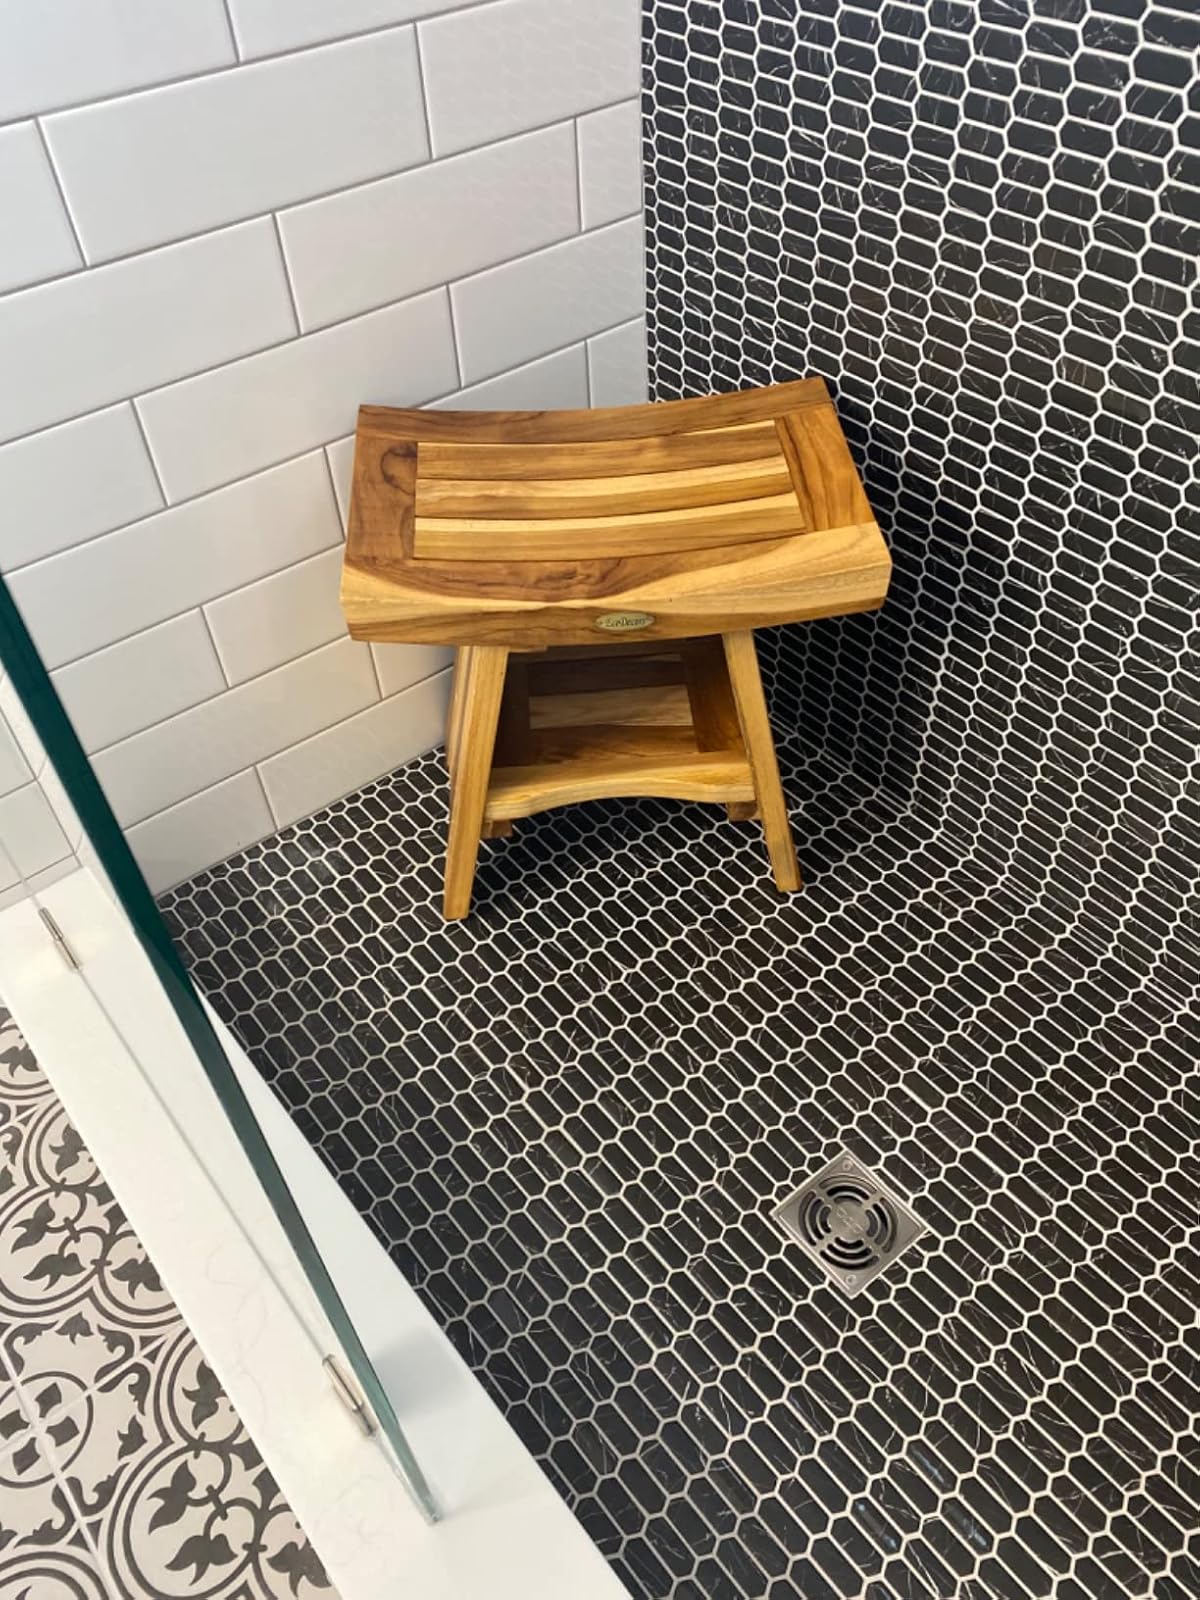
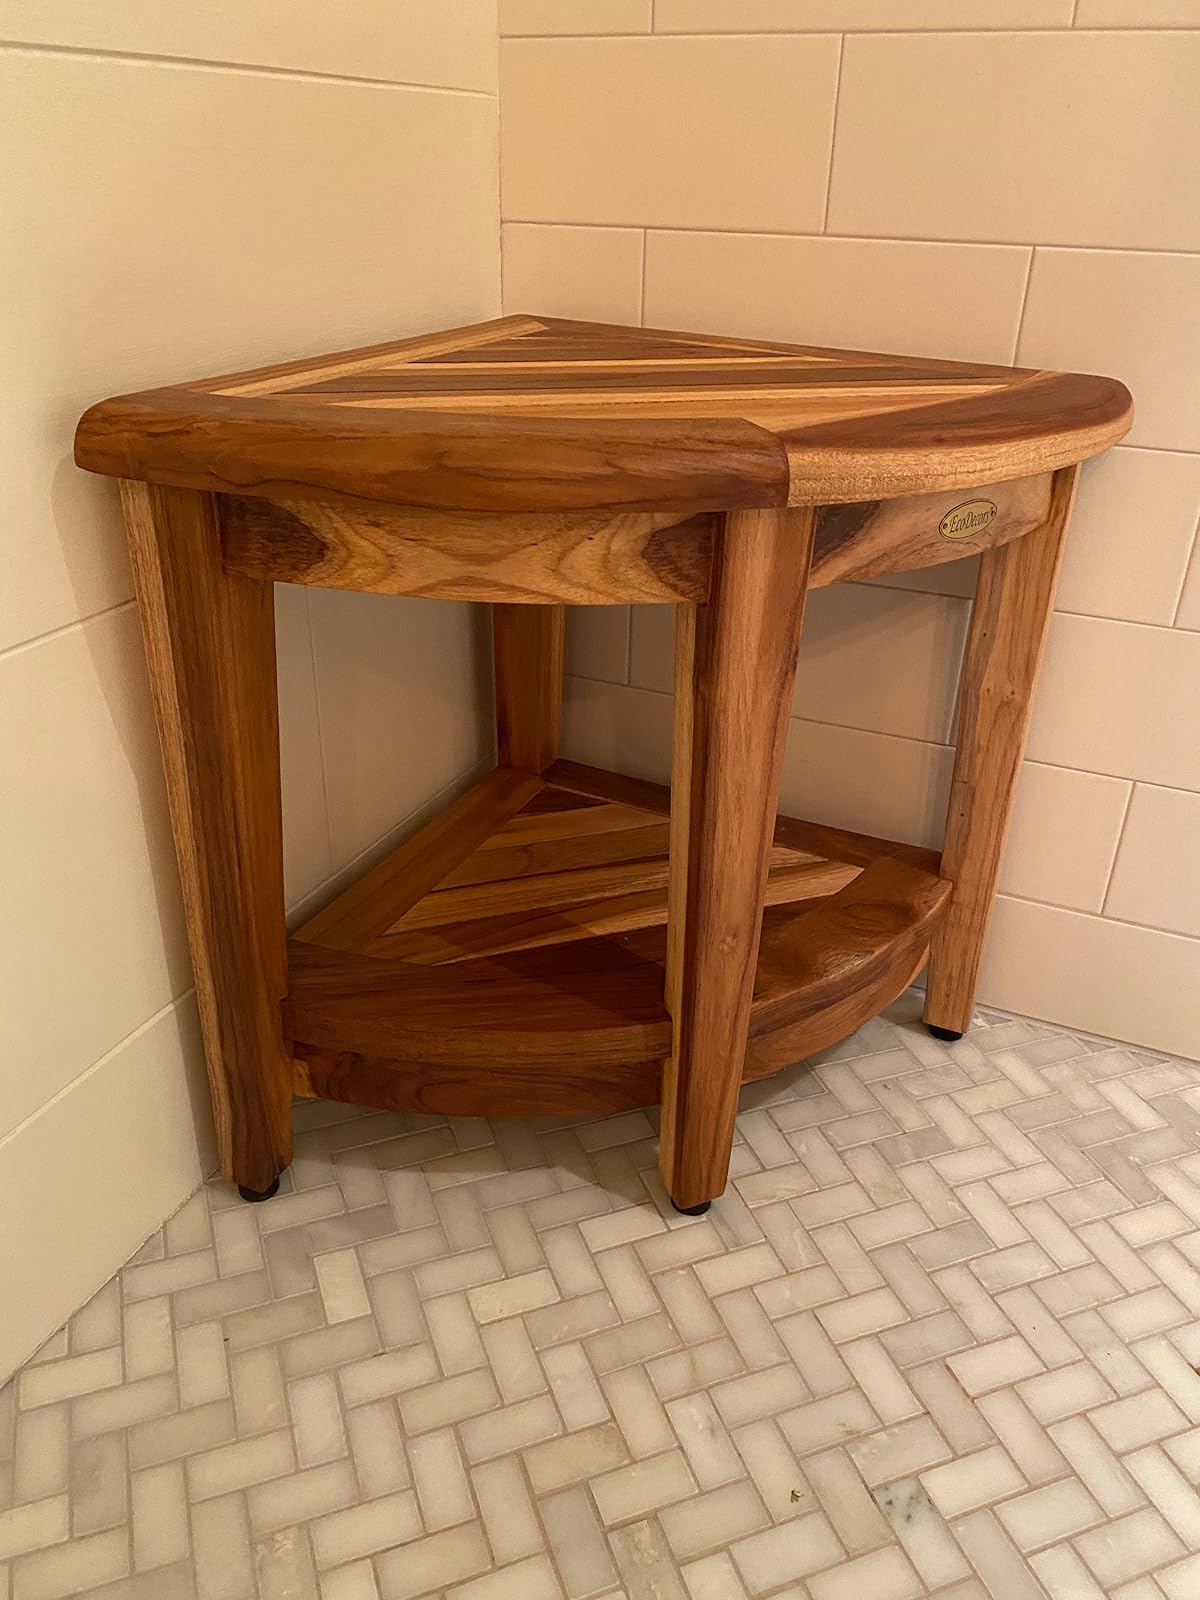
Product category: stool
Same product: no